COVID-19 pandemic in Europe

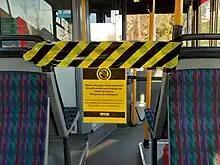
It is forbidden to enter the front section of buses of the Brno Public Transport during the pandemic (14 March 2020)

The first case was reported in the country on 1 March. As of 22 March there had been 1120 confirmed cases, with one lethal outcome.